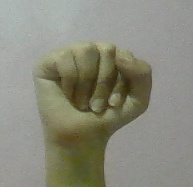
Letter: saad